Carolina Moon (1940 film)

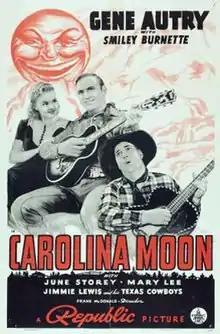
Theatrical release poster

Carolina Moon is a 1940 American Western film directed by Frank McDonald and starring Gene Autry, Smiley Burnette, and June Storey. Based on a story by Connie Lee, the film is about a singing cowboy who comes to the aid of plantation owners who are being robbed of their land by a scheming lumber company.